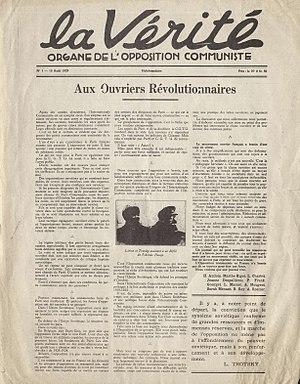
La Vérité-Numéro 1 Page 2
La Vérité est le titre d'un journal et d'une revue de divers partis trotskistes français, dont le premier numéro sort le 15 août 1929. Premier journal trotskiste créé dans le monde, son titre fait référence à la Pravda mais aussi parce les trotskistes estiment que le Parti communiste français « a besoin d'une cure de vérité ». Le titre est aujourd'hui détenu par les représentants du courant lambertiste.